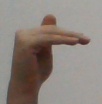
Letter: khaa